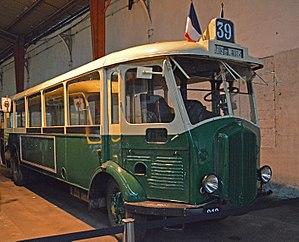
La RATP a décidé de dévoiler au public plus de 100 ans de patrimoine roulant du samedi 14 septembre 2013 au dimanche 15 septembre 2013 à Villeneuve-Saint-Georges, Val-de-Marne, France.
L'Autobus hanté, prépublié sous le titre Le Mystère de l'autobus hanté, est le 15ᵉ album de la série de bande dessinée La Patrouille des Castors dessiné par MiTacq sur un scénario Jean-Michel Charlier. Il est prépublié dans le journal Spirou, entre mai et octobre 1965, puis est publié sous forme d'album en 1967. Il constitue un diptyque avec Le Fantôme.